Eremophila conferta

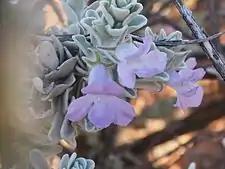
"E. conferta" leaves and flowers

"Eremophila conferta" was first formally described by Robert Chinnock in 2007 and the description was published in "Eremophila and Allied Genera: A Monograph of the Plant Family Myoporaceae". The type specimen was collected by Chinnock about west of the Mount Augustus homestead on the lower slopes of Mount Augustus. The specific epithet ("conferta") is a Latin word meaning "crowded" referring to the leaves of this species.